Siegen Hauptbahnhof

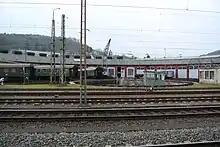
Roundhouse

In the station there is a DB travel centre, a McDonald's, a restaurant and a newsstand.